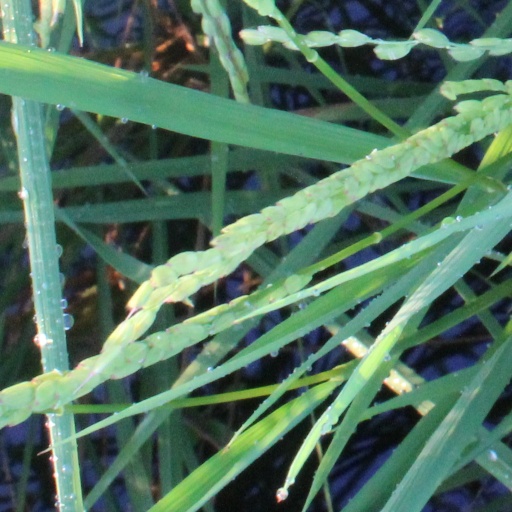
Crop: rice